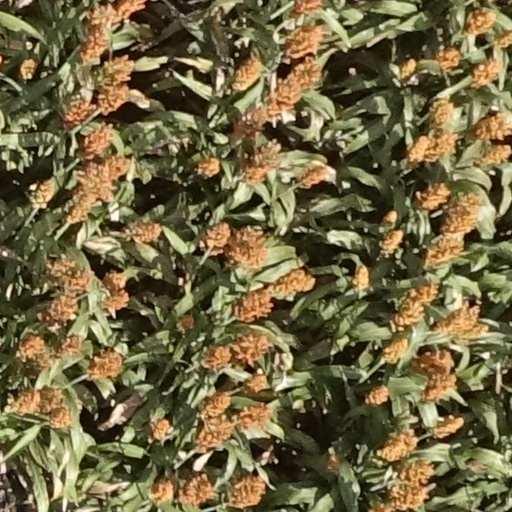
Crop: sorghum